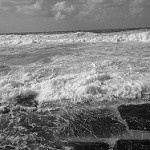
Label: B & W